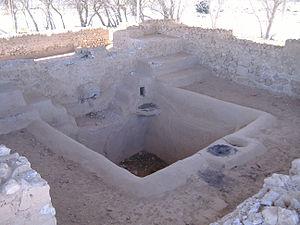
La viticulture en Égypte, si elle n'est pas la plus ancienne du monde, est celle sur laquelle nous possédons le plus de renseignements. Sous les pharaons, les fouilles menées dans les tombeaux de la période prédynastique jusqu'à l'Égypte gréco-romaine, ont donné des renseignements précieux sur la vigne et son type de conduite en hautain, l'implantation des vignobles dans le delta du Nil jusque dans les oasis, la façon de vinifier, etc.